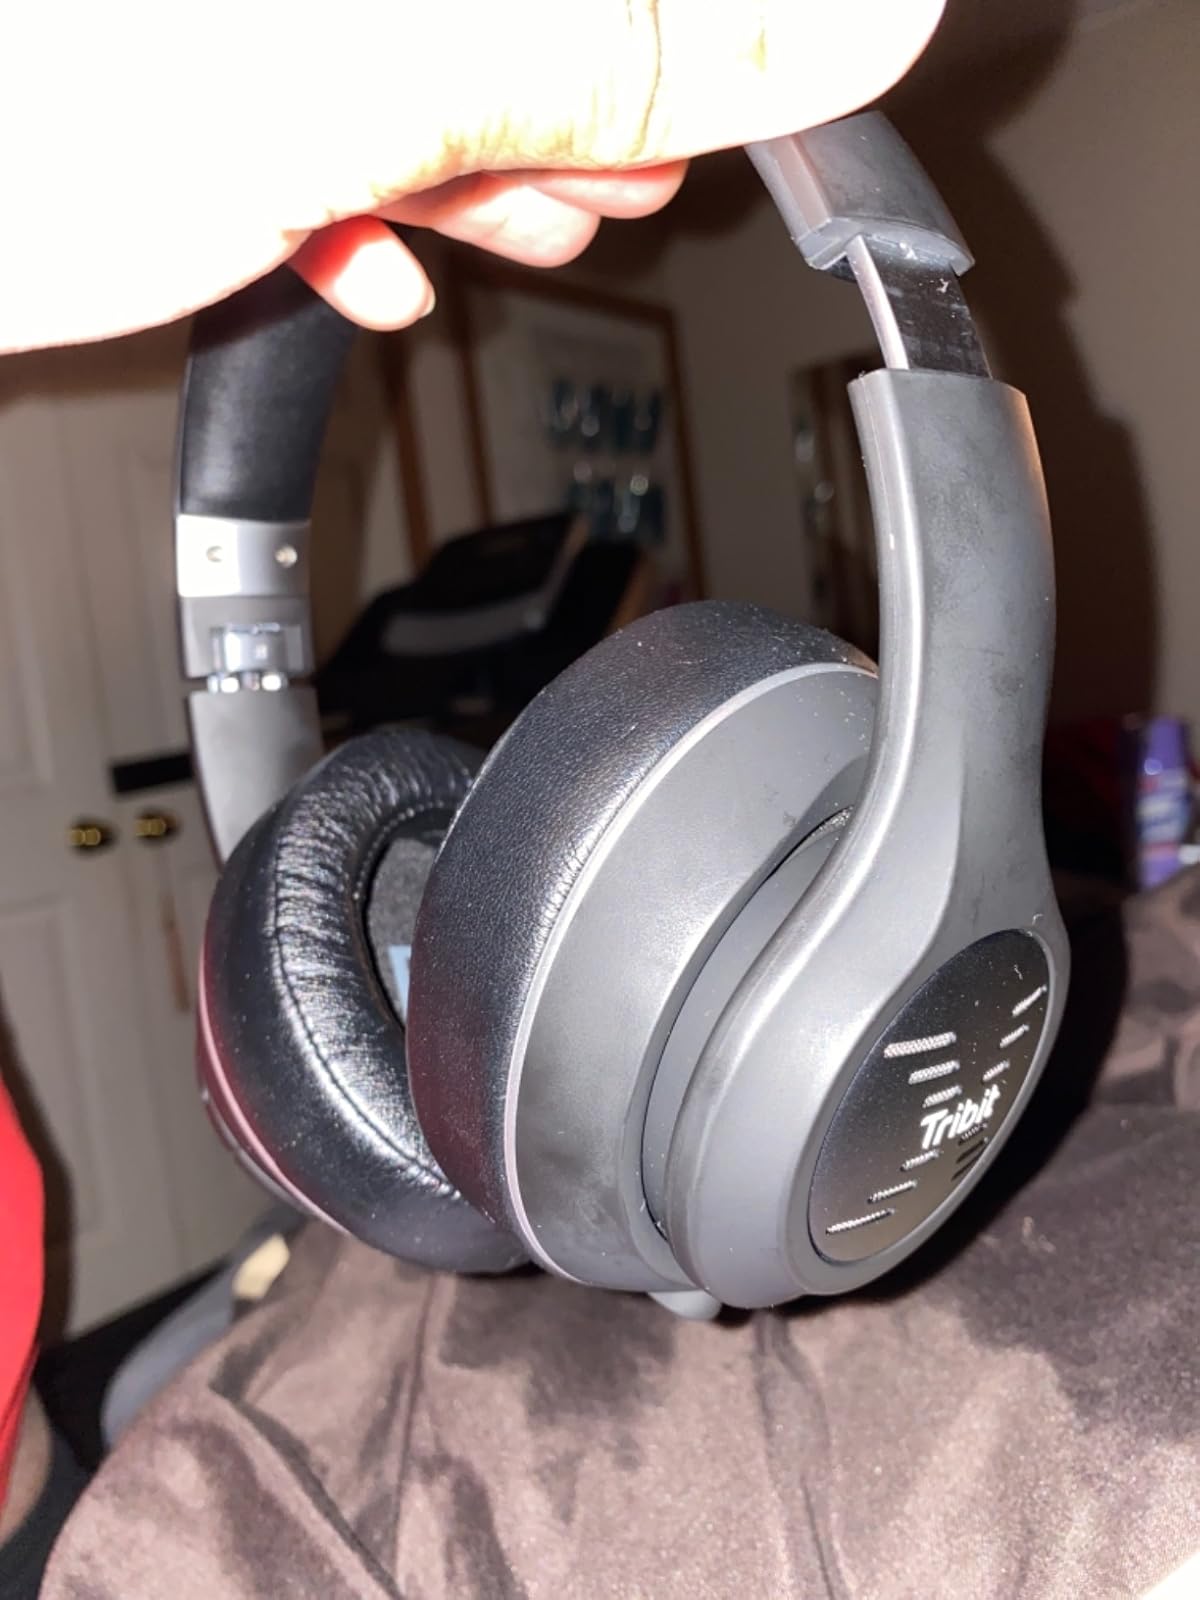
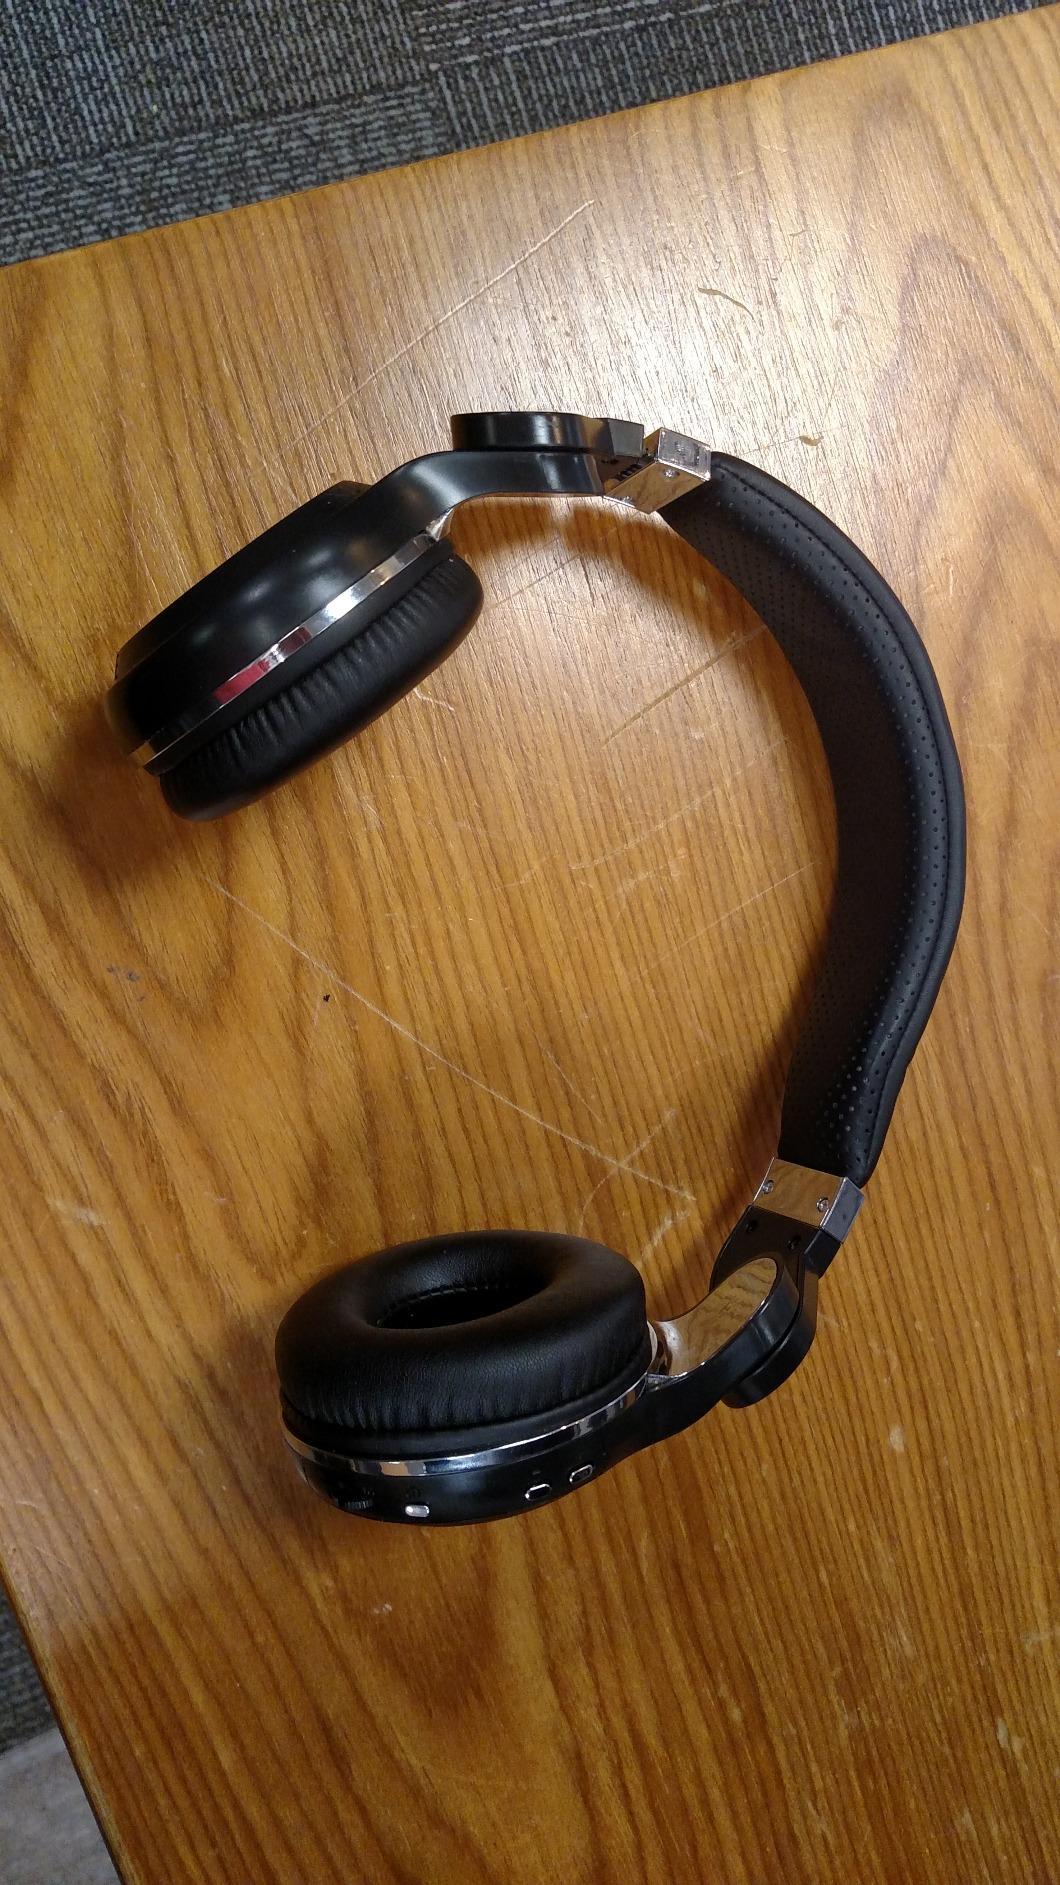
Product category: headphones
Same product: no